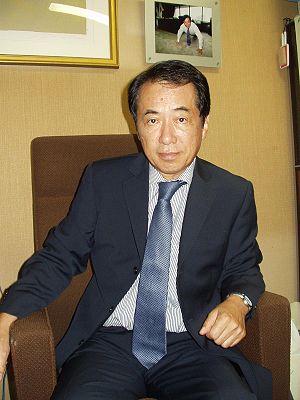
Naoto Kan
Naoto Kan, 2007
Naoto Kan, født 10. oktober 1946, er en japansk politiker. Han var leder af Japans Demokratiske Parti 4. juni 2010 - 29. august 2011 og Japans premierminister 8. juni 2010 - 2. september 2011.